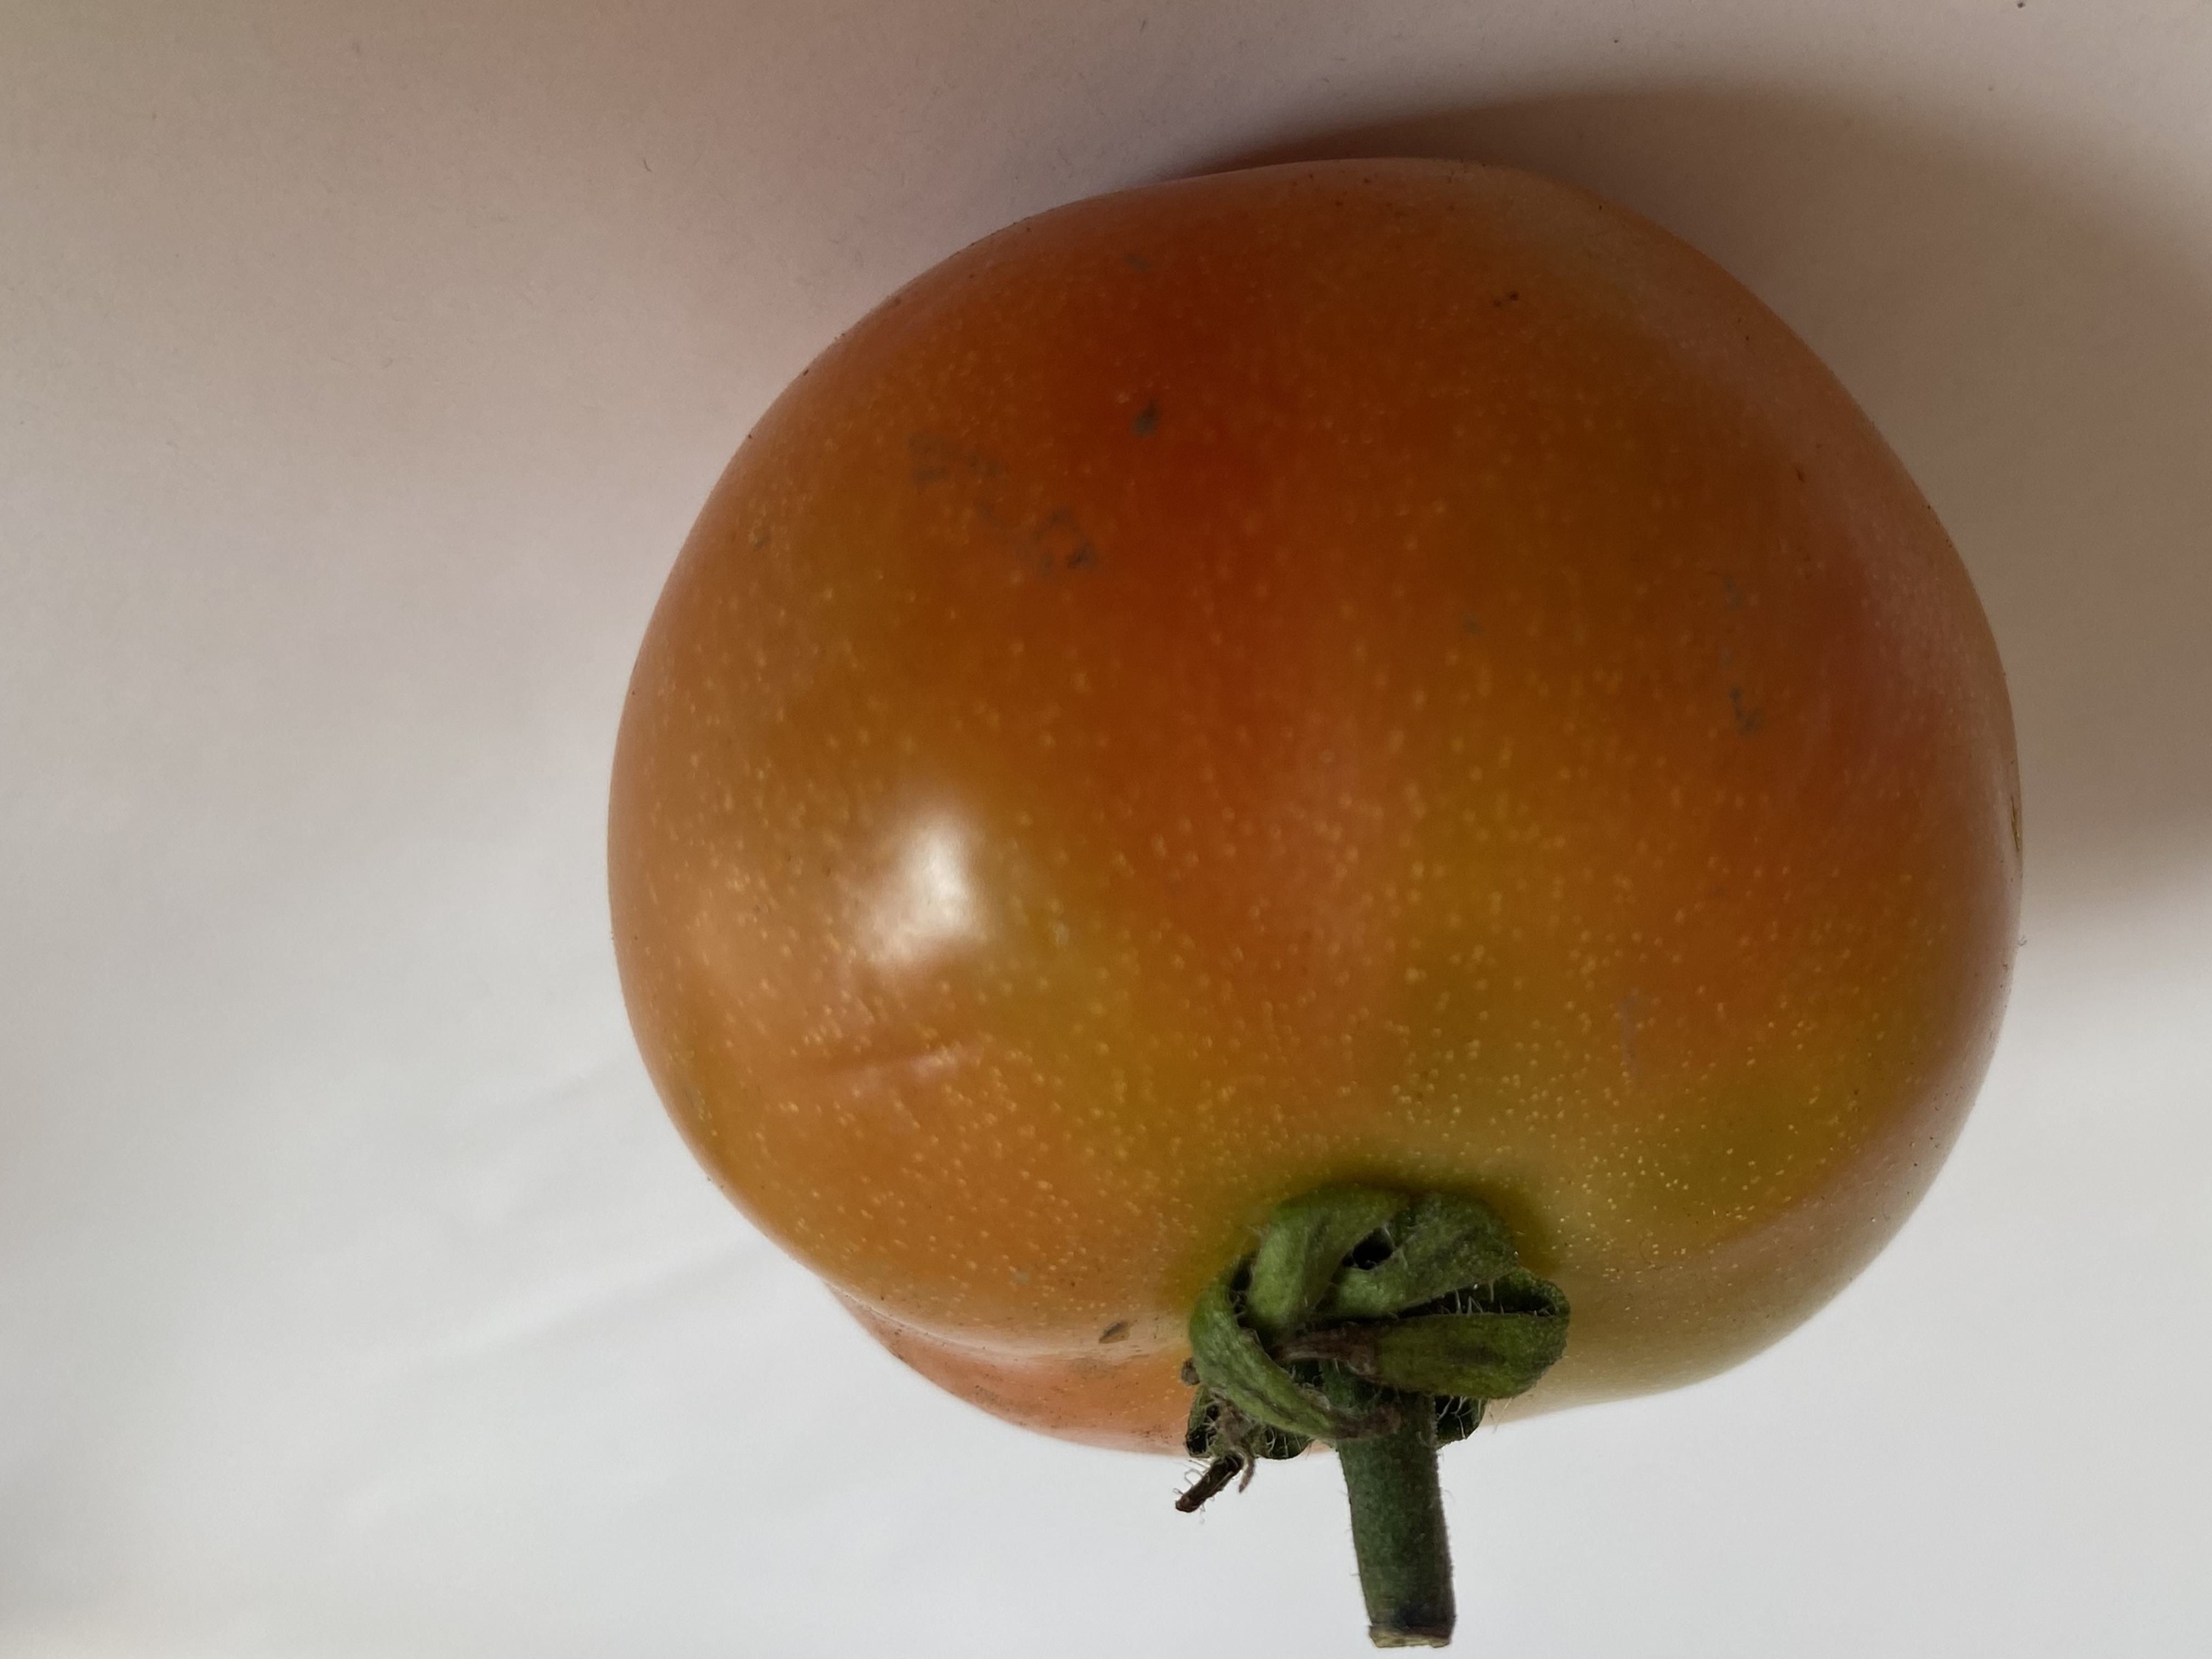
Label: Fresh